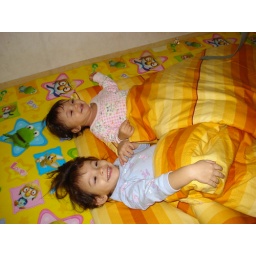
Abigail and Charlize in bed cute